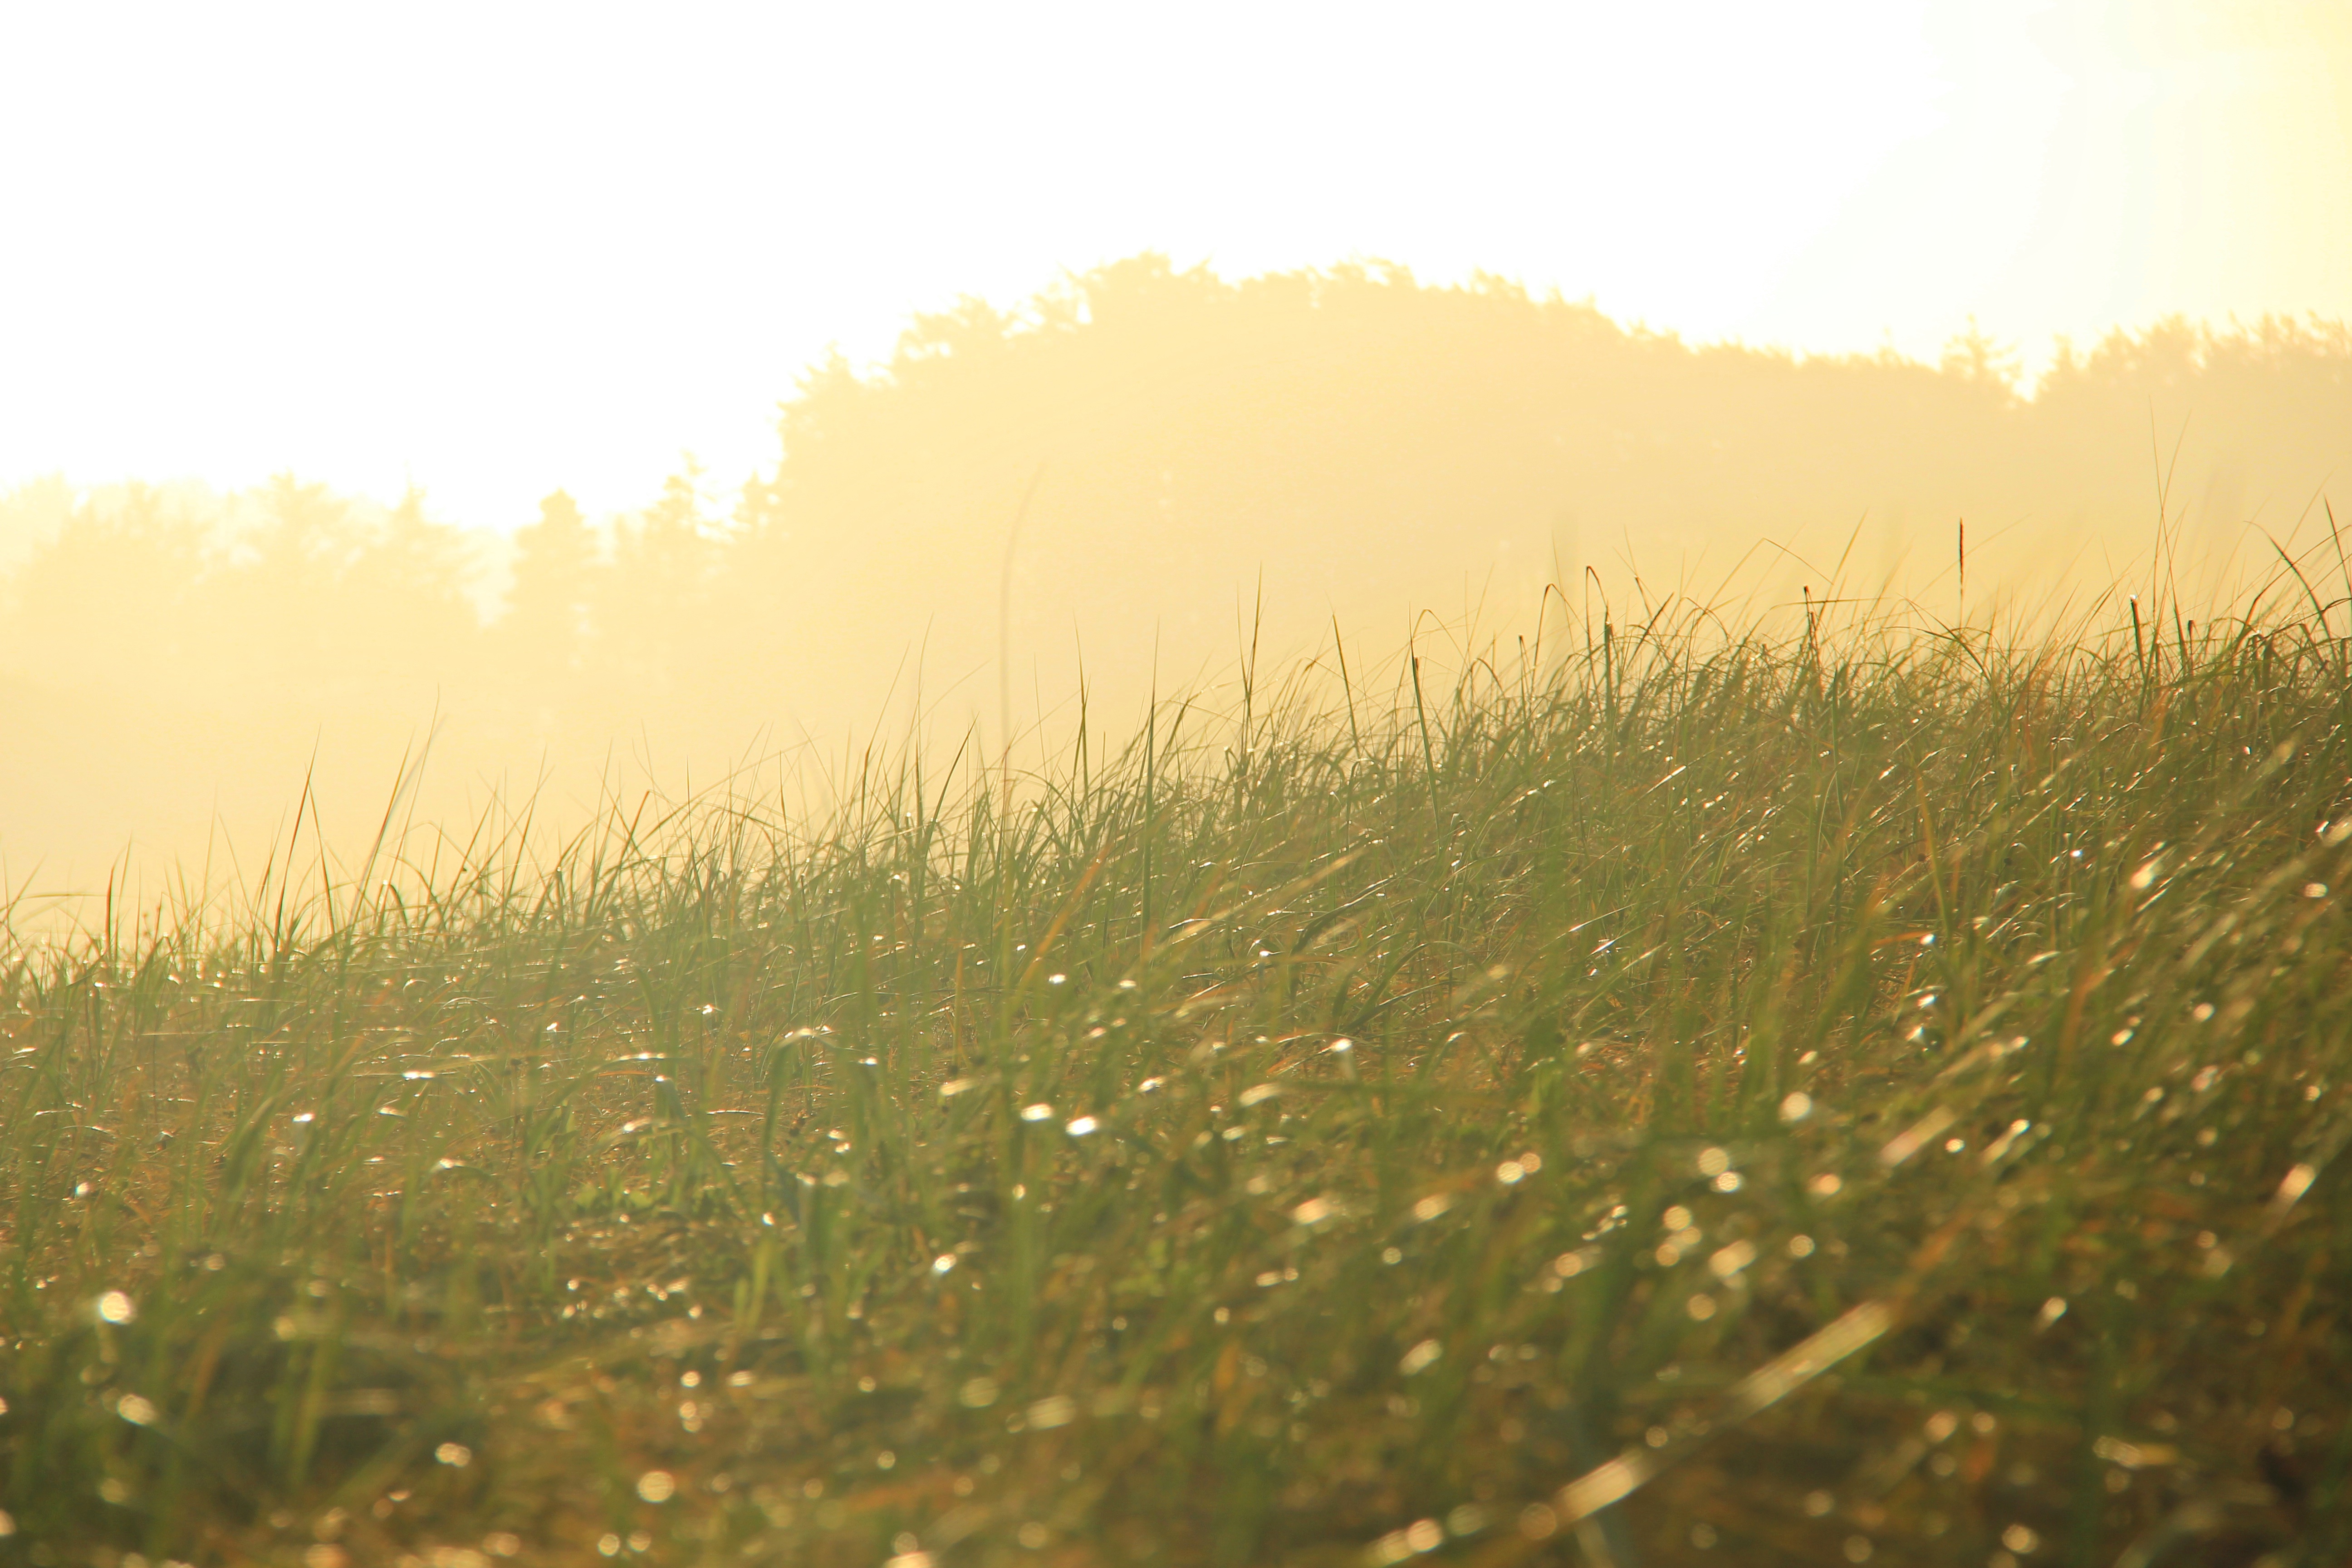
nature, grass, horizon, plant, sky, sun, fog, sunrise, sunset, mist, field, meadow, prairie, sunlight, morning, leaf, hill, flower, dawn, autumn, weather, plain, grassland, steppe, rural area, atmospheric phenomenon, grass family